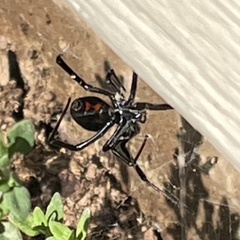
Species: Lactrodectus_hesperus